Merit Network

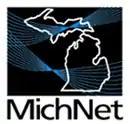

In 1990, Merit's board of directors formally changed the organization's name to Merit Network, Inc., and created the name "MichNet" to refer to Merit's statewide network. The board also approved a staff proposal to allow organizations other than publicly supported universities, referred to as "affiliates", to be served by MichNet without prior board approval.